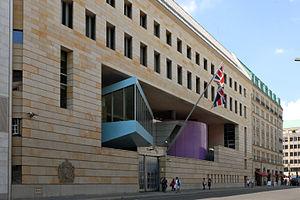
Les représentations diplomatiques britanniques constituent un des plus grands réseaux diplomatiques dans le monde. Notez que les missions diplomatiques britanniques dans les capitales des autres pays du Commonwealth britannique sont appelées « hauts-commissariats » ; le terme « ambassade » est réservé pour les missions diplomatiques dans les capitales du reste du monde.